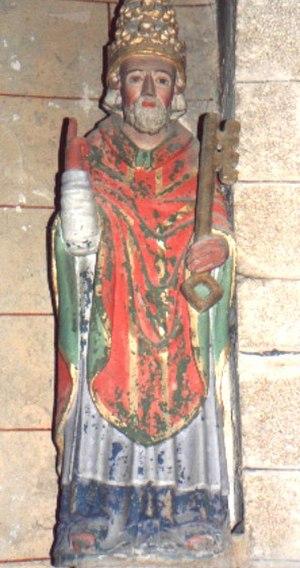
église Argol, statue St Pierre, denez goasguen.
La polychromie est l'état d'un corps dont les parties offrent des couleurs diverses. Elle s'oppose à la monochromie.
L'église Saint-Pierre-et-Saint-Paul d'Argol est l'église paroissiale d'Argol, dans le département du Finistère en France, construite en 1575 au sein d'un enclos paroissial.